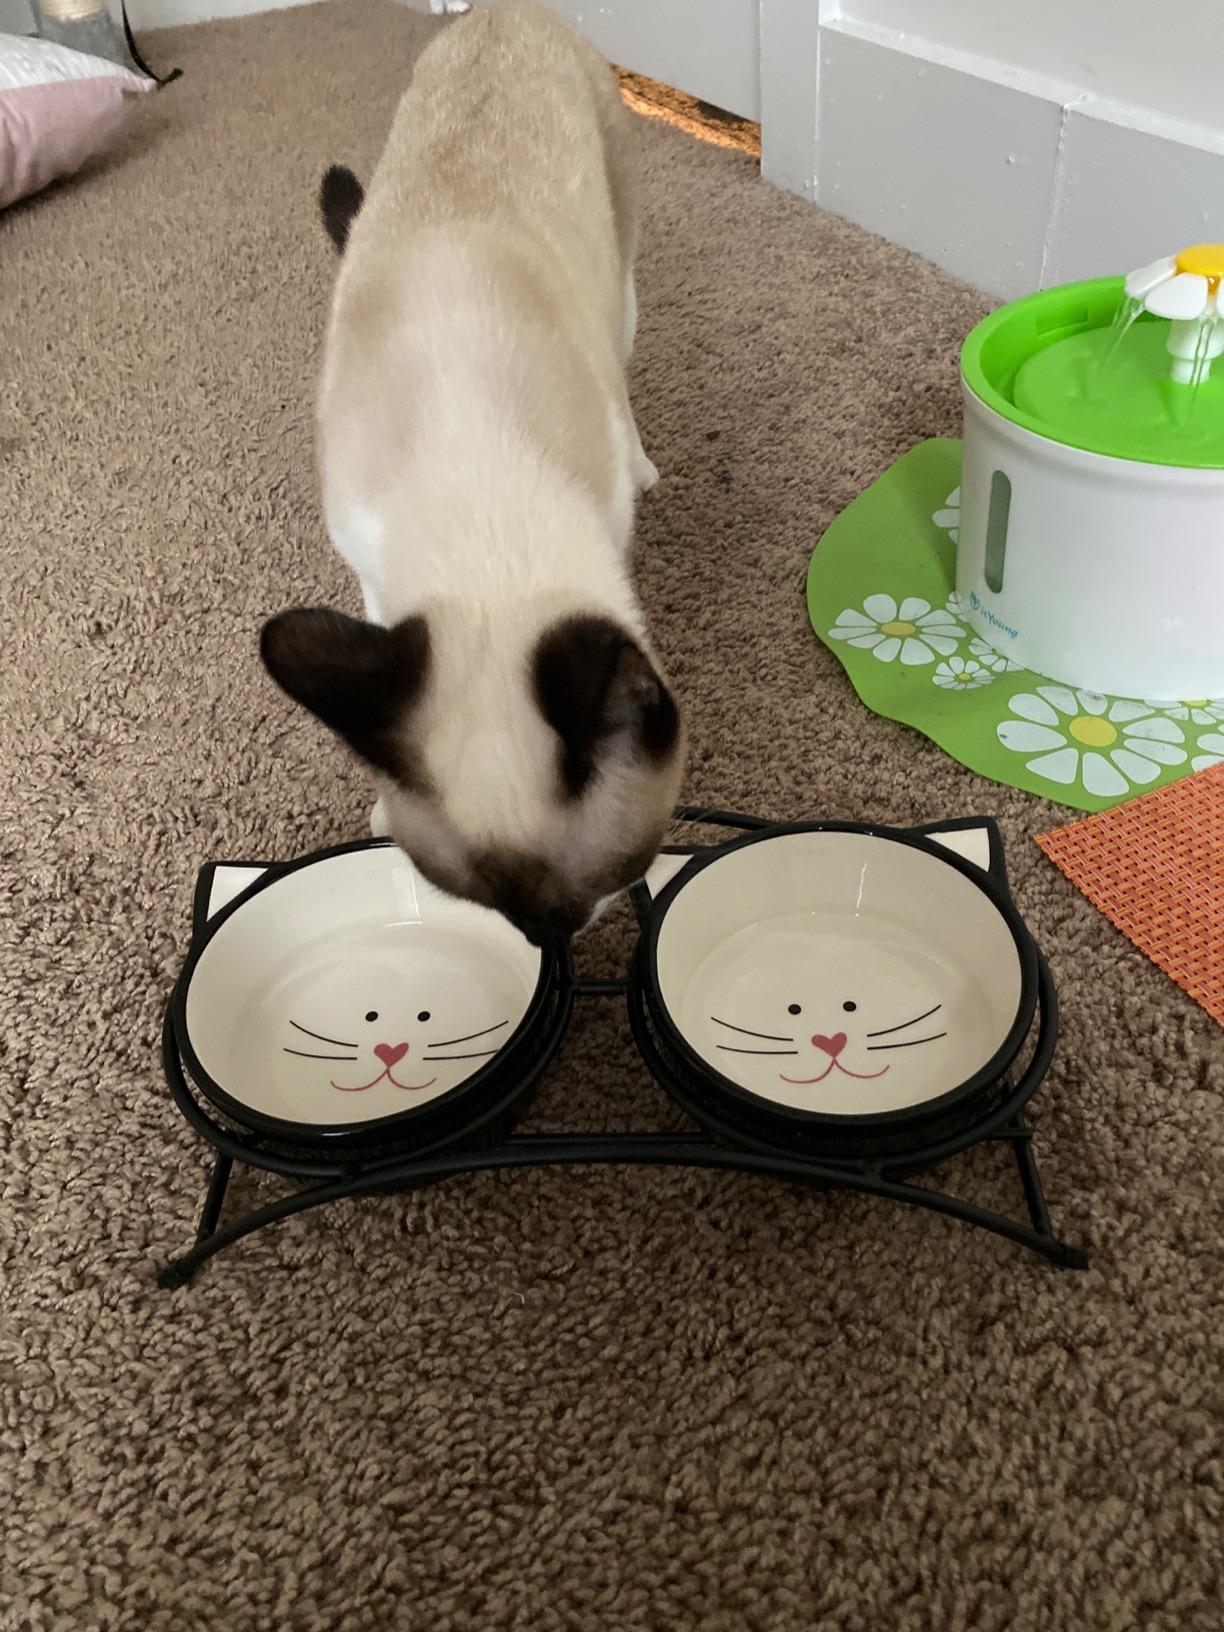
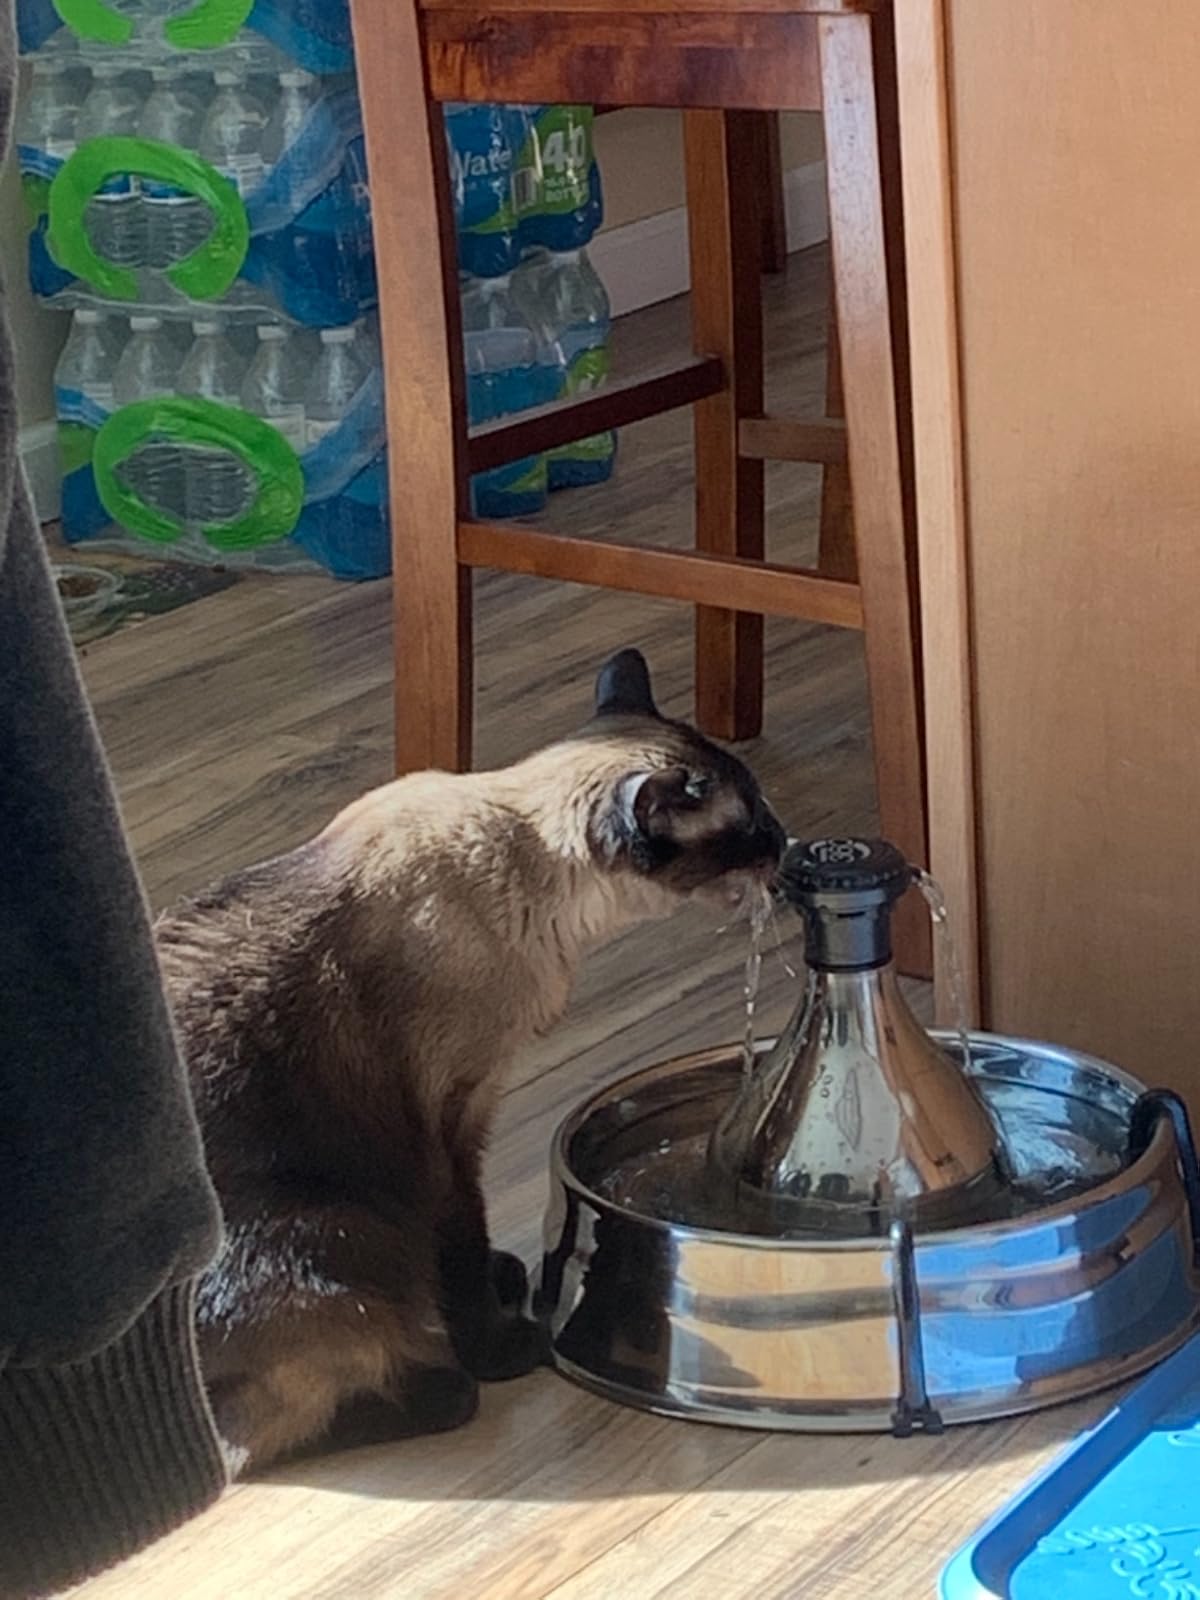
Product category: items_bowl
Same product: no